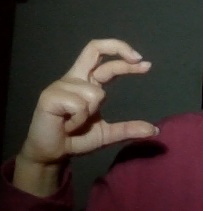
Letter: thal